Marek Rosa

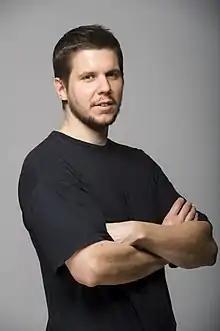

Marek Rosa is a Slovak entrepreneur, programmer, and computer game developer. He is known as the CEO and founder of Keen Software House, an independent video game design studio, and CEO, Founder, and CTO of GoodAI, a company dedicated to the research and development of general artificial intelligence. Both companies are based in Prague, the Czech Republic, and have their headquarters in the historical Oranžérie.